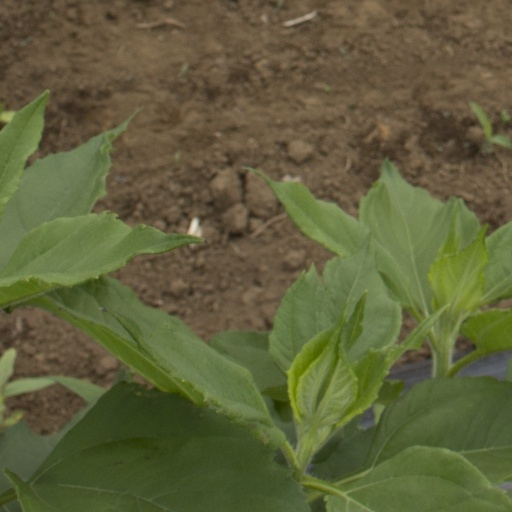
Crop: Jerusalem artichoke